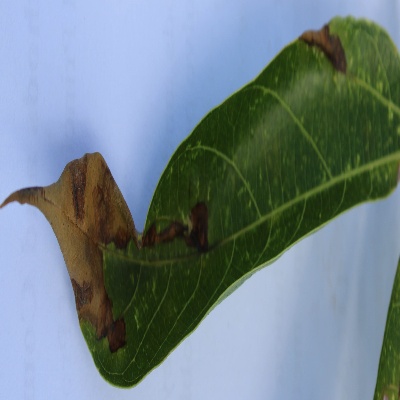
Crop: Cassava
Condition: bacterial blight